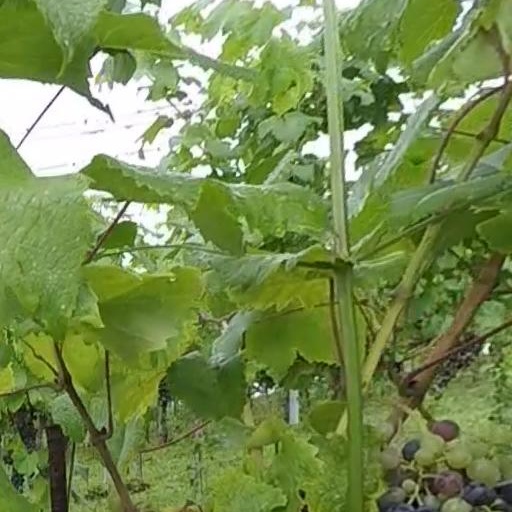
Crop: grape